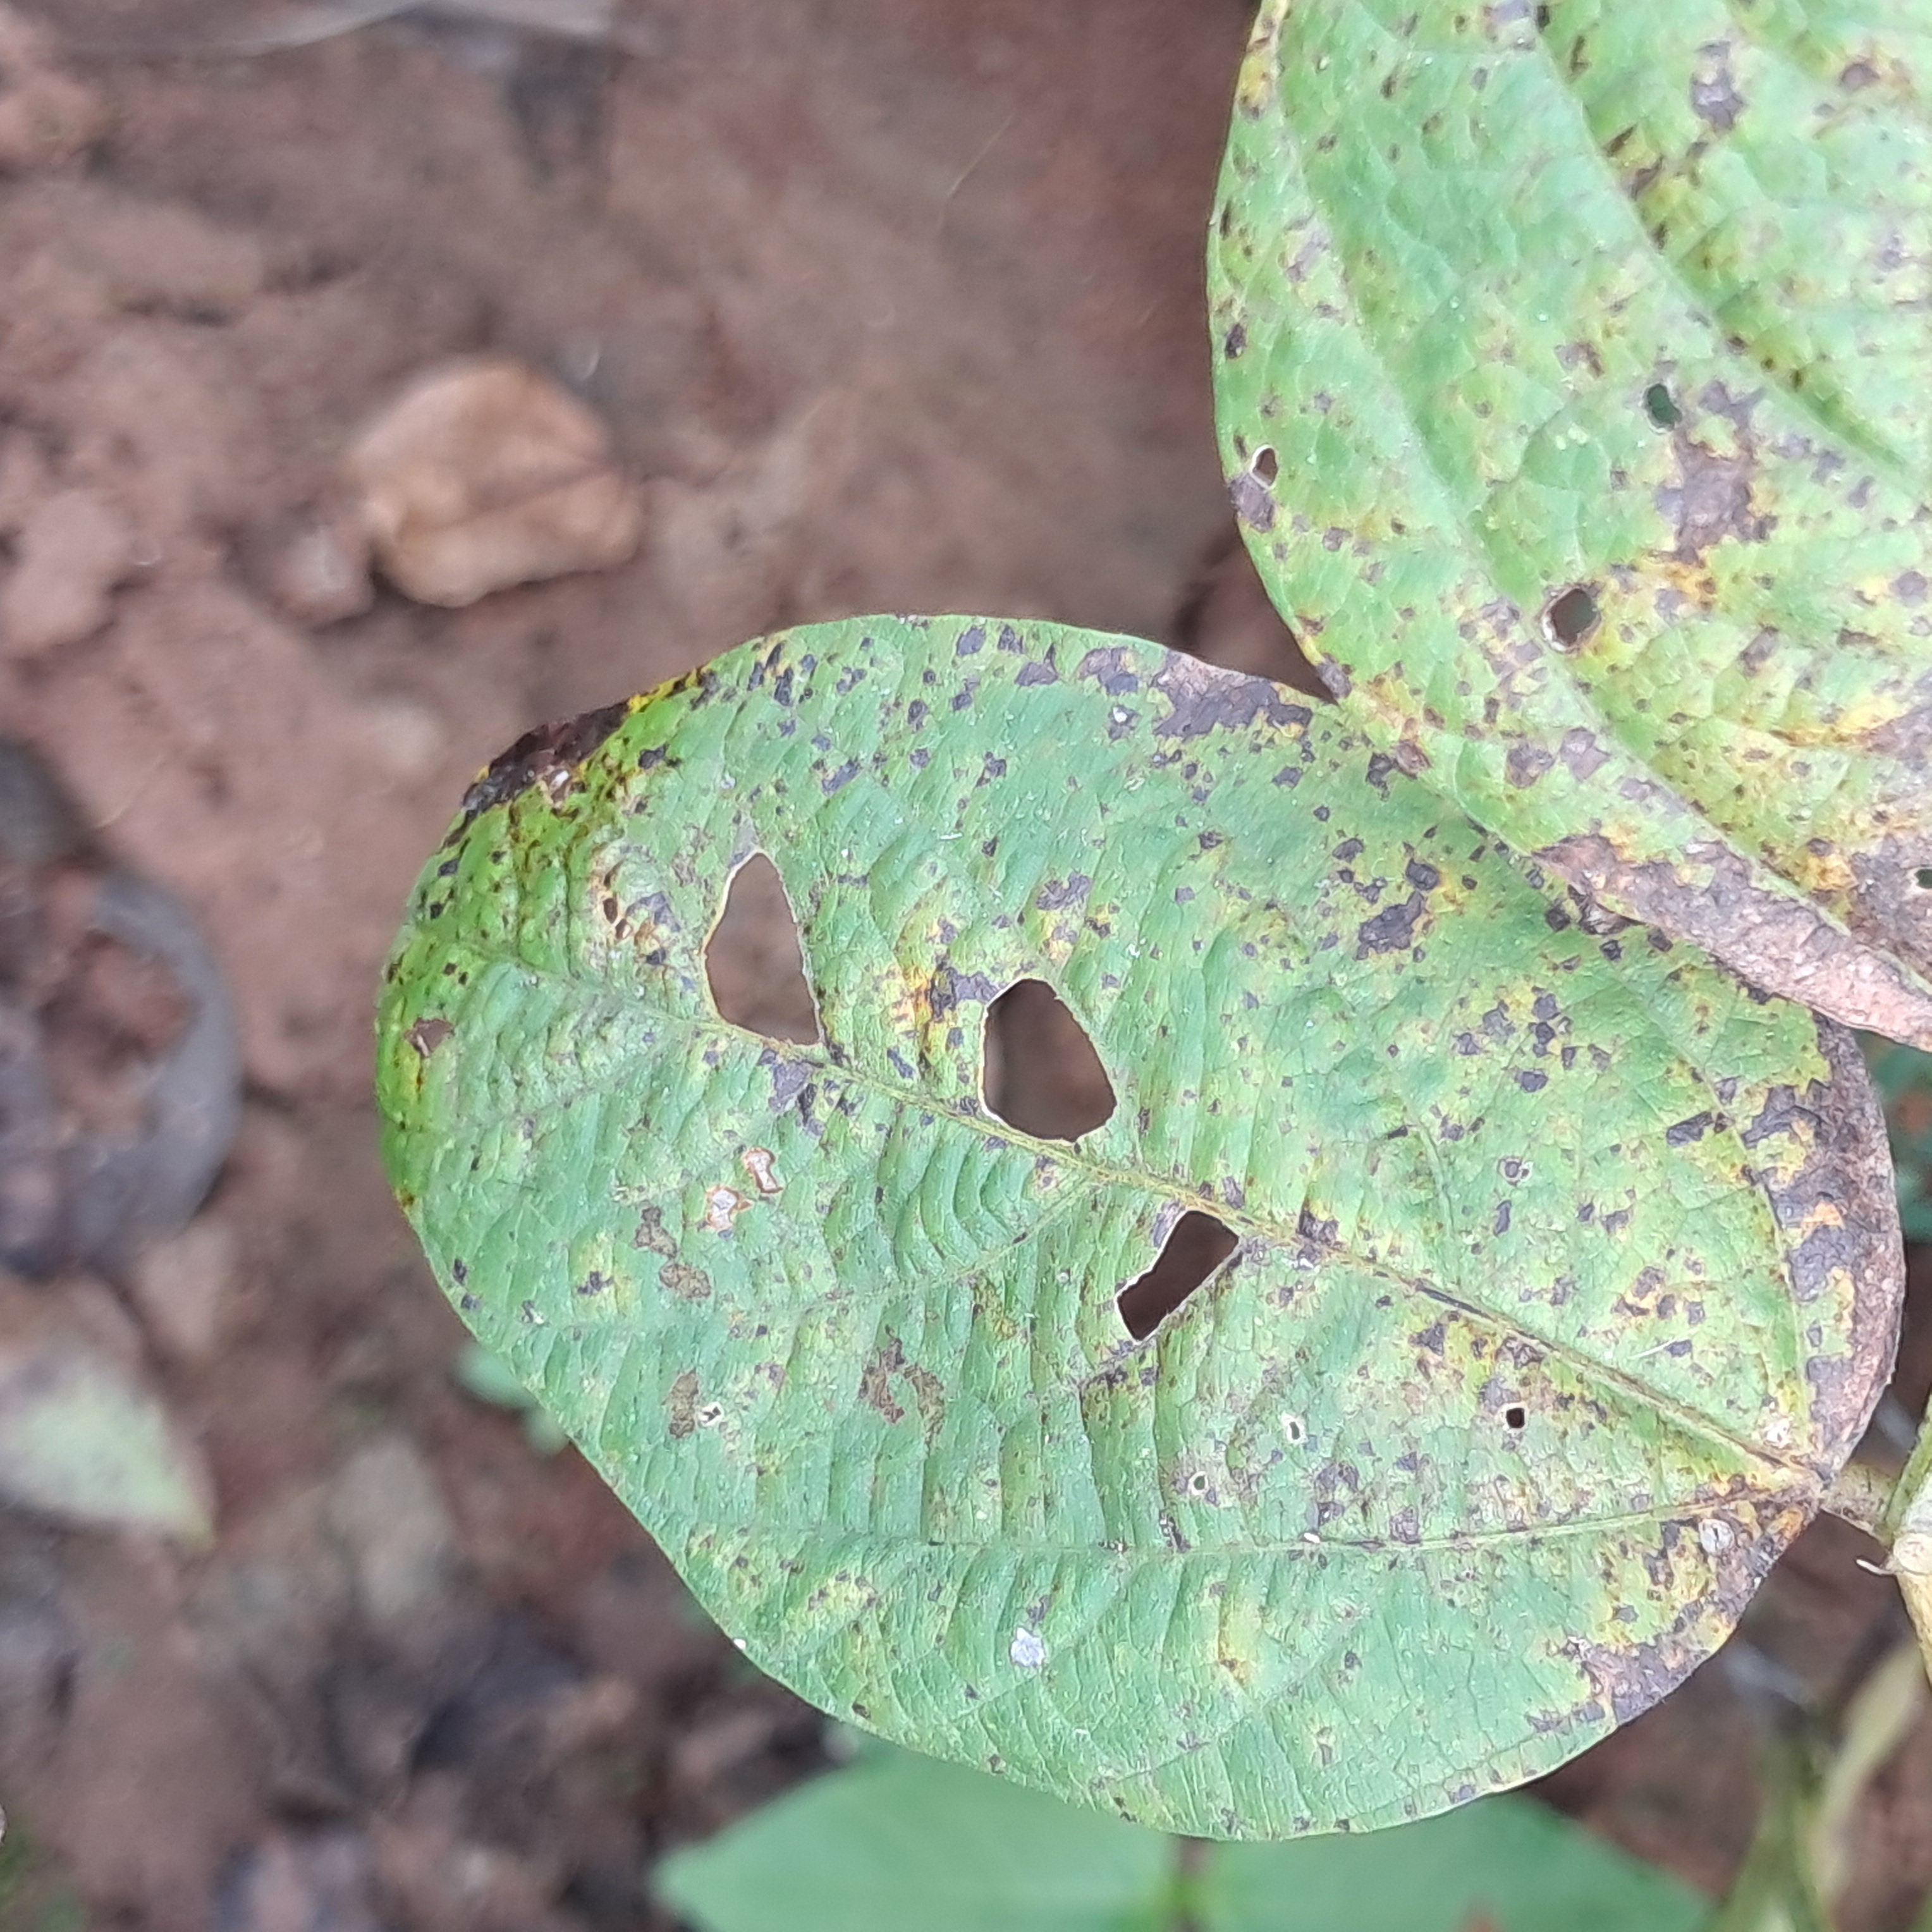
Label: Rust